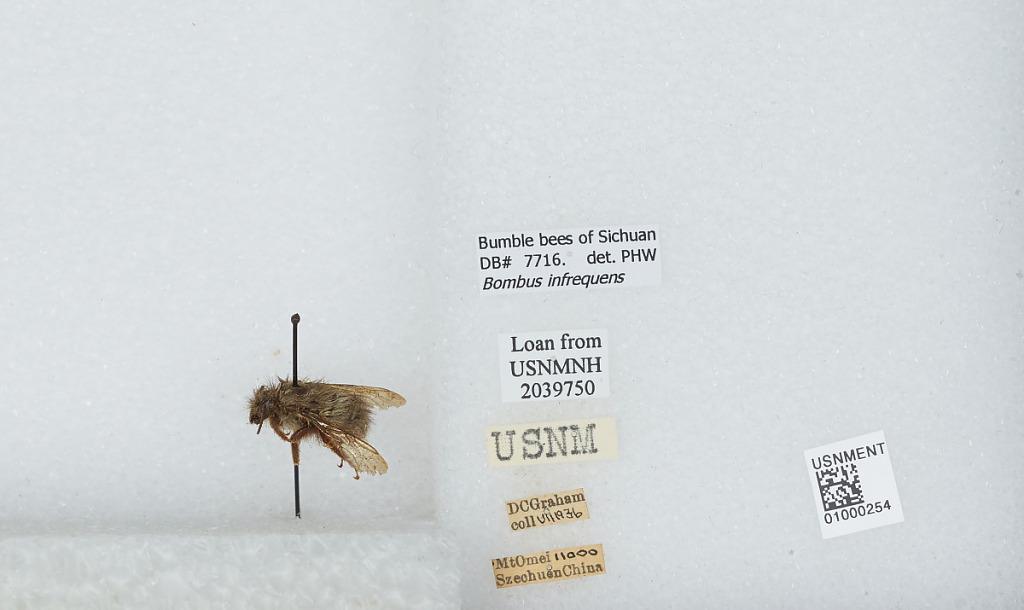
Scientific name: Bombus (Pyrobombus) infrequens Tkalcu
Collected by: D. Graham
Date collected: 1936-7-
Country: China
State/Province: Sichuan
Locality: Mt Omei
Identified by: W., P. H.